Psychic Killer

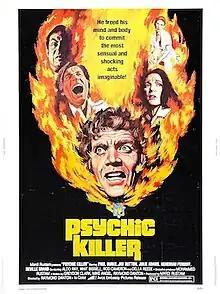
Theatrical release poster

Psychic Killer is a 1975 American supernatural horror film directed by Ray Danton and written by Greydon Clark, Mikel Angel and Ray Danton. The film stars Paul Burke, Jim Hutton, Julie Adams, Nehemiah Persoff, Neville Brand and Aldo Ray. The film was released in December 1975, by AVCO Embassy Pictures. Originally released under the alternate title The Kirlian Force, it was changed to "Psychic Killer" to emphasize the more sensational horror scenes of the film.